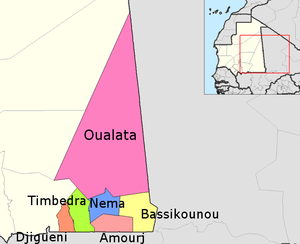
Le Hodh El Charqui, ou Hodh Ech Chargui, est une région administrative de Mauritanie, située dans le sud-est du pays, à la frontière du Mali. Son chef-lieu est Néma.